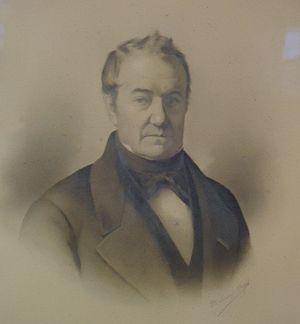
Portrait de Louis Frédéric Japy au Musée Japy à Beaucourt
Édouard Louis Frédéric Japy, plus simplement Frédéric Japy, né le 22 mai 1749 à Beaucourt et mort le 4 janvier 1812 à Badevel, est un industriel français. Fondateur de l'industrie Japy, il est avec Armand Peugeot, le créateur de l'industrie moderne et participe à l'essor du pays de Montbéliard.